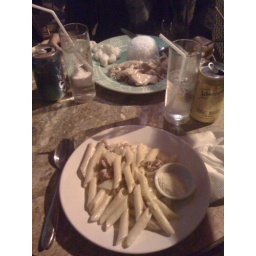
Penne carbonara and chicken with pineapple and rice in Hanoi, Vietnam.